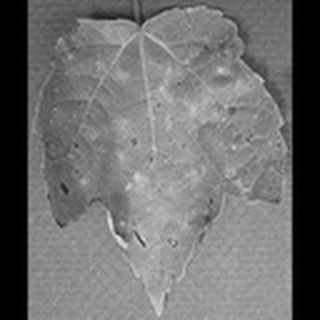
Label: cotton_target_spot